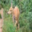
Label: deer